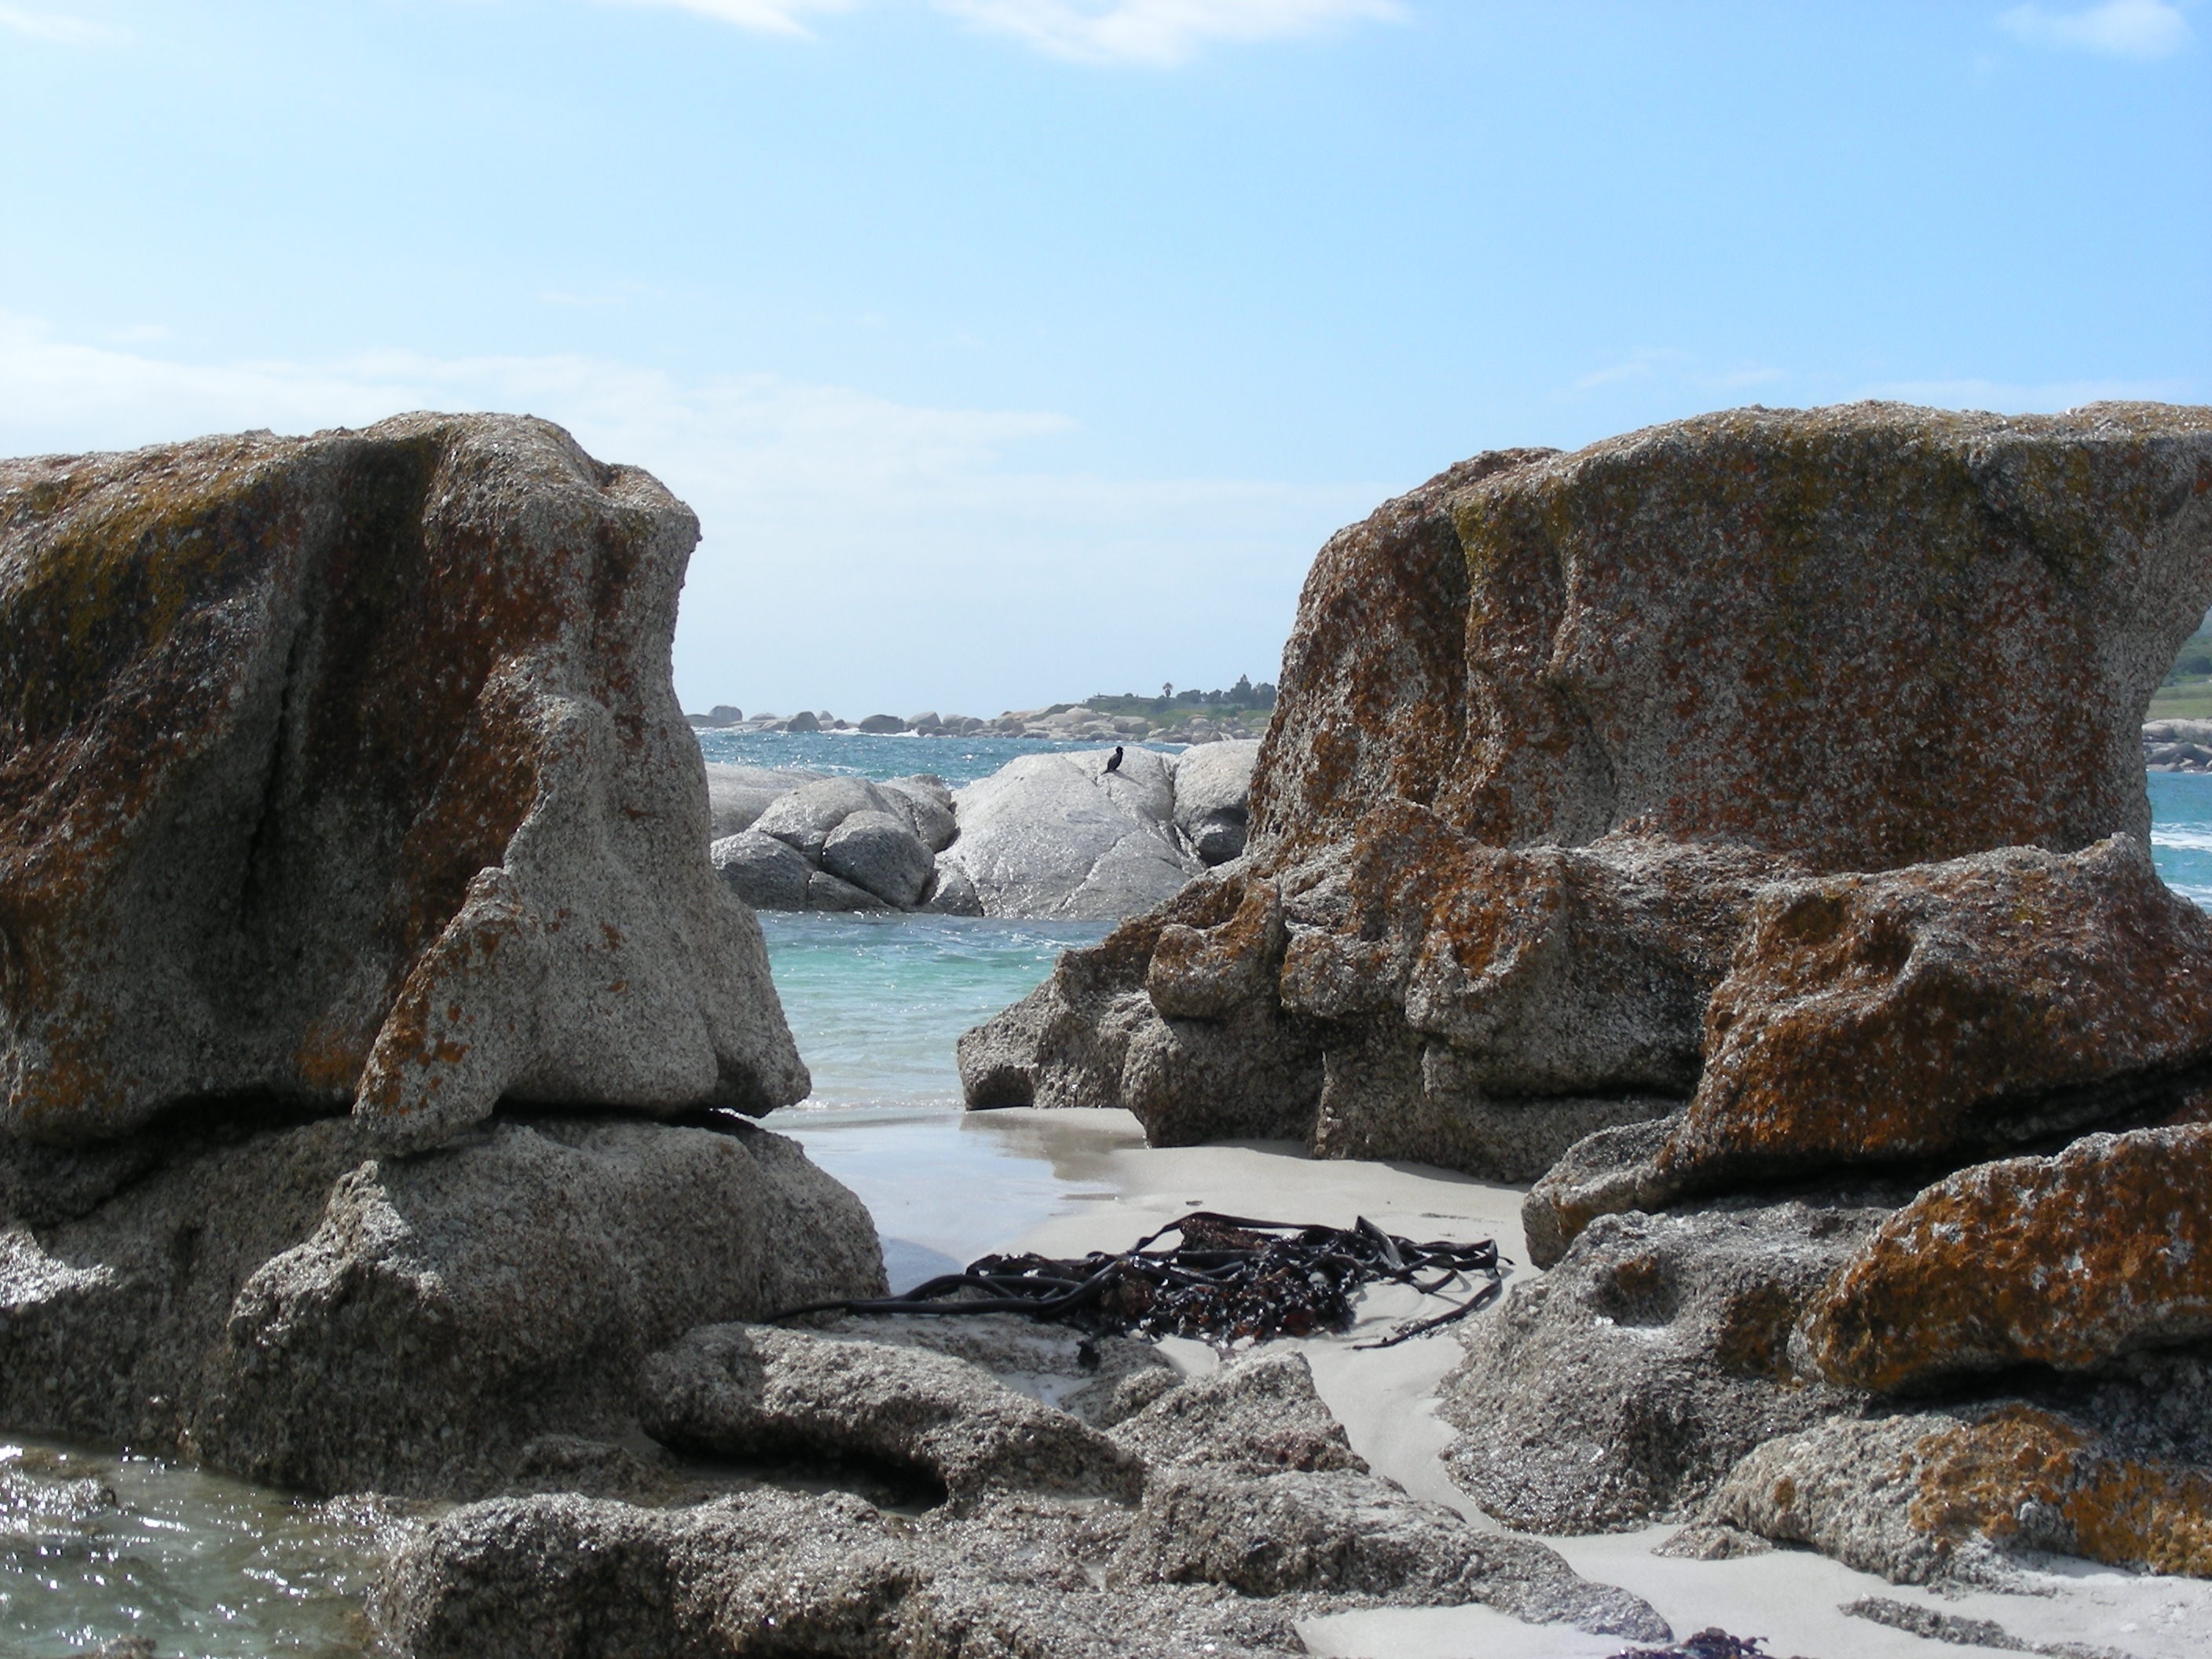
beach, landscape, sea, coast, water, rock, ocean, shore, wave, formation, cliff, cove, africa, holiday, bay, stack, terrain, material, body of water, geology, boulder, cape, cape town